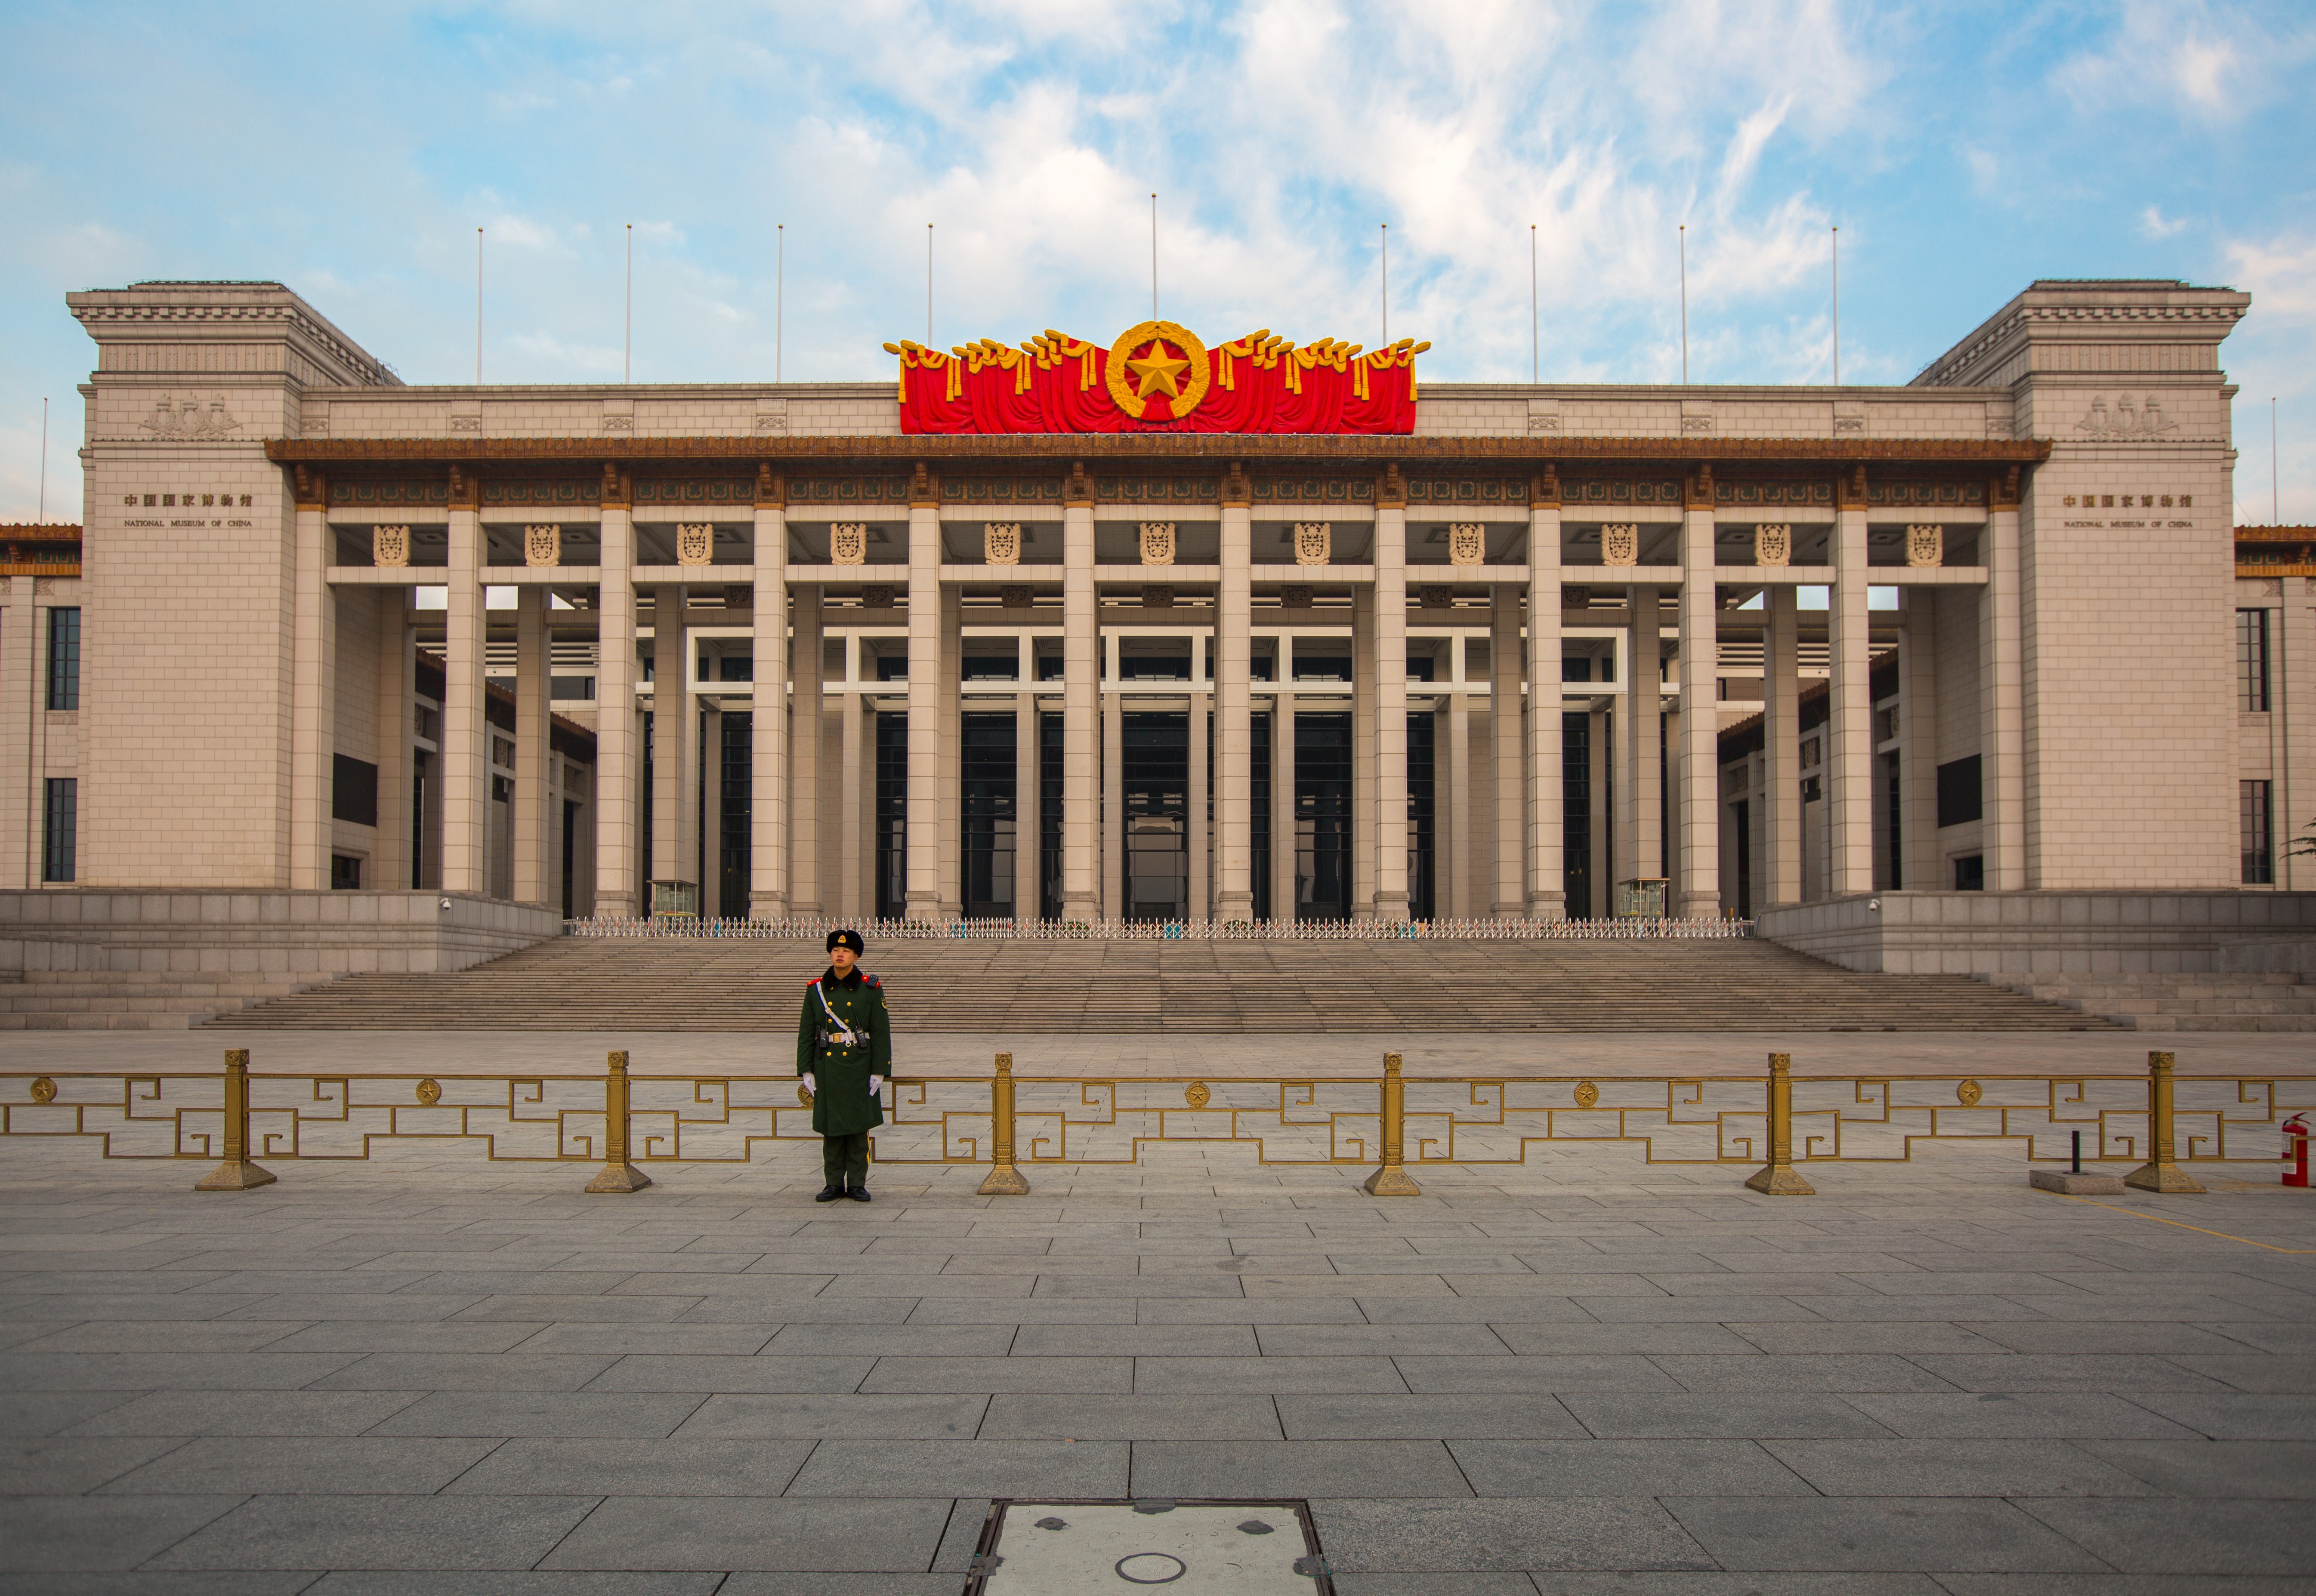
landscape, architecture, structure, building, palace, old, city, wall, downtown, tourist, travel, chinese, red, tower, museum, symbol, plaza, asia, ancient, landmark, facade, historic, tourism, gate, world, design, temple, beijing, culture, history, communism, town square, famous, heritage, tourist attraction, imperial, peking, china, oriental, traditional, pagoda, destination, east, tiananmen